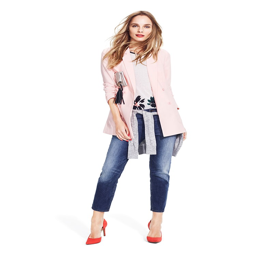
a model wearing a tee , blazer and jeans , and holding a pouch from the collection